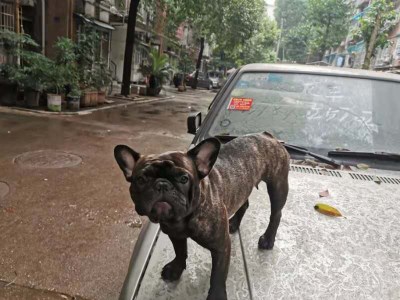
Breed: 1121-n000002-French_bulldog